Jellied veal

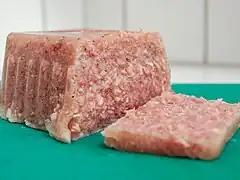
Jellied veal

Jellied veal (or veal brawn) is a cold cut dish made from veal, sometimes pork, stock, onion and spices such as allspice, bay leaf and white pepper. It is eaten cold from the fridge, often with potatoes and pickled beetroot or sliced on crisp bread. It is a traditional dish for Christmas in Sweden. Jellied veal is considered one of the few remaining dishes from the original Swedish Christmas smorgasbord.